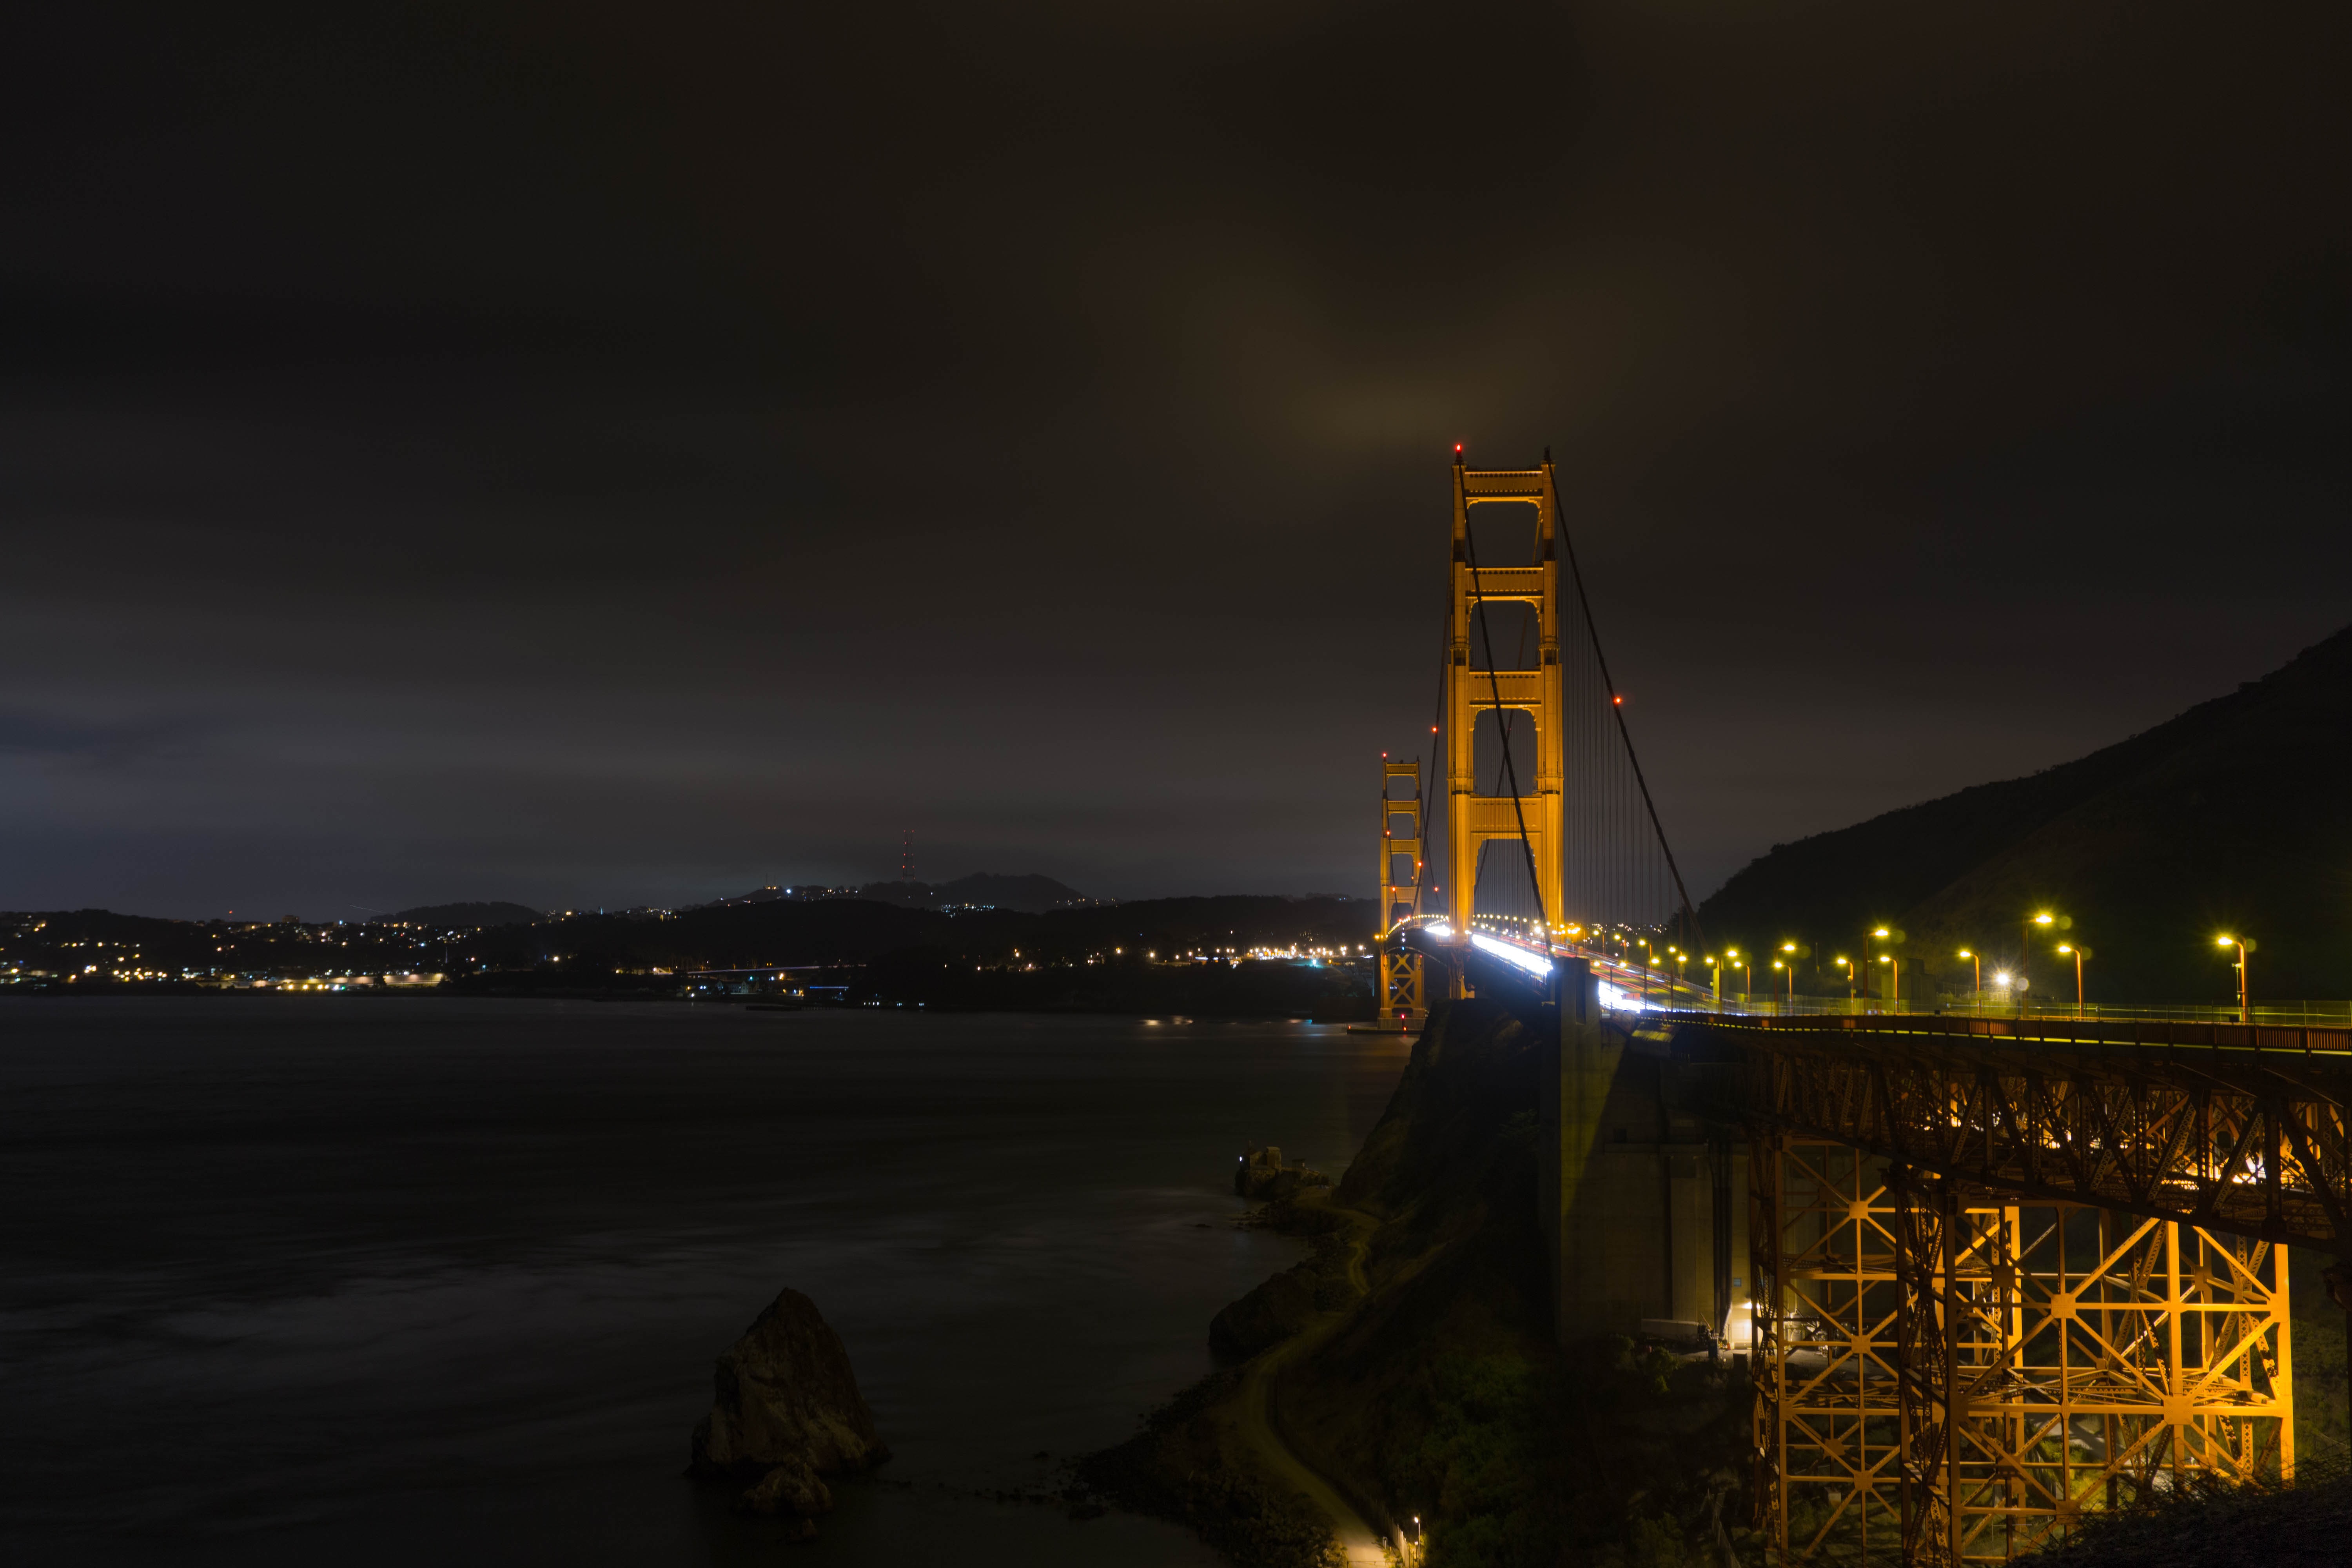
sea, light, sunset, bridge, skyline, night, sunlight, morning, dawn, cityscape, dusk, evening, reflection, tower, landmark, darkness, atmosphere of earth